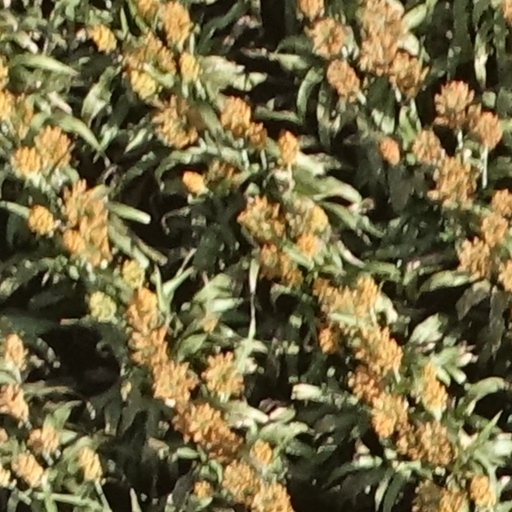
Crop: sorghum